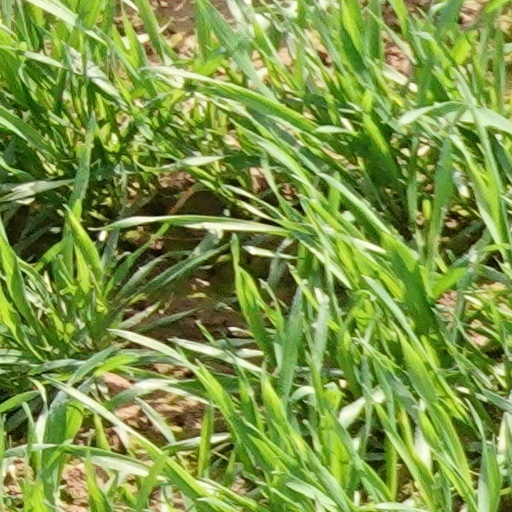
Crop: wheat